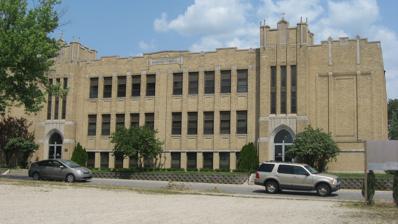
Building: St. Joseph School (South Bend, Indiana)
Country: United States of America
Year built: 1925
United States historic place St. Joseph School U.S. National Register of Historic Places St. Joseph School, July 2012 Show map of Indiana Show map of the United States Location 210 N. Hill St., South Bend, Indiana Coordinates 41°40′41″N 86°14′33″W / 41.67806°N 86.24250°W / 41.67806; -86.24250 Area less than one acre Built 1925 ( 1925 ) Architect Freyermuth & Maurer Architectural style Late Gothic Revival MPS East Bank MPS NRHP reference No. 99000179 Added to NRHP February 18, 1999 St. Joseph Grade School ( SJGS ) is a Catholic pre-K through 8 school in South Bend , St. Joseph County, Indiana , noted in particular for its historic school building, a Late Gothic Revival style tan brick building built in 1925. The school has an enrollment of 471 students, and the principal is Melissa Green. The Congregation of Holy Cross administers the school. It is the parochial school of the Parish of St. Joseph, in the Diocese of Fort Wayne-South Bend , and the oldest Catholic congregation in the city. It bears the same name as the county and nearby river . Architecture The main school building is a 2½-story, "T"-plan building of tan brick on a raised basement built in 1925. It sits on a stone-clad foundation and has decorative brickwork. It features projecting entry bays with recessed gothic arched entries and a parapet with stone detailing. It was listed on the National Register of Historic Places in 1999, one of 95 other districts, properties, and landmarks in the county. References